Smithville, Burlington County, New Jersey

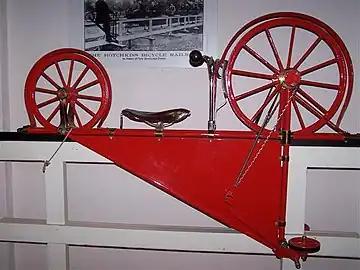
The Mount Holly and Smithville Bicycle Railway - 1892-1898

In 1892, Arthur Hotchkiss received a patent for a bicycle railroad and contracted with the Smith Machine Company to manufacture it. The initial track ran from Smithville, in a nearly straight line, crossing the Rancocas Creek ten times, and arrived at Pine Street, Mount Holly. It was completed in time for the Mount Holly Fair in September 1892, and the purpose of the railway was supposed to have been enabling employees to commute quickly from Mount Holly to the factory at Smithville. Monthly commuter tickets cost $2.00. The record speed on the railway was 4.5 minutes, and the average trip took 6–7 minutes. The railway was exhibited at the World's Columbian Exposition in 1893. It only had one track so that it was impossible to pass another rider, and if riders traveling in opposite directions met, one had to pull off onto a siding.